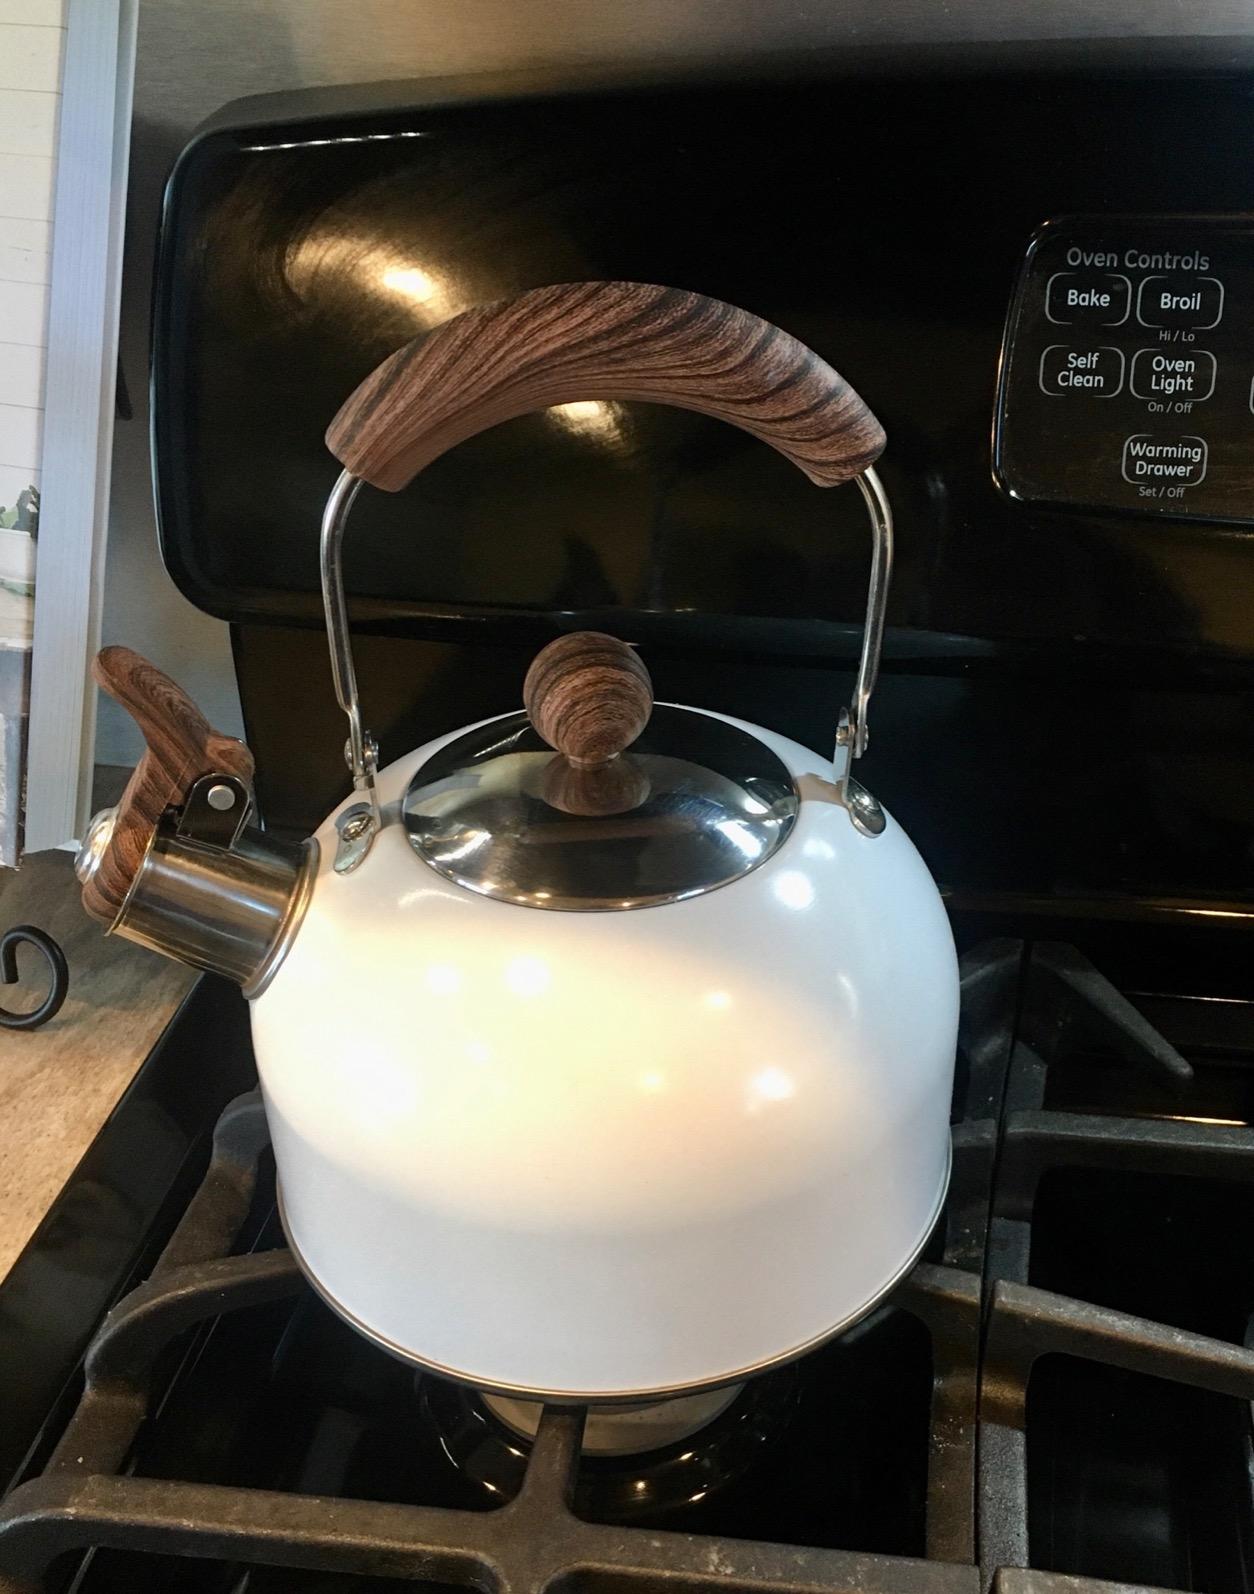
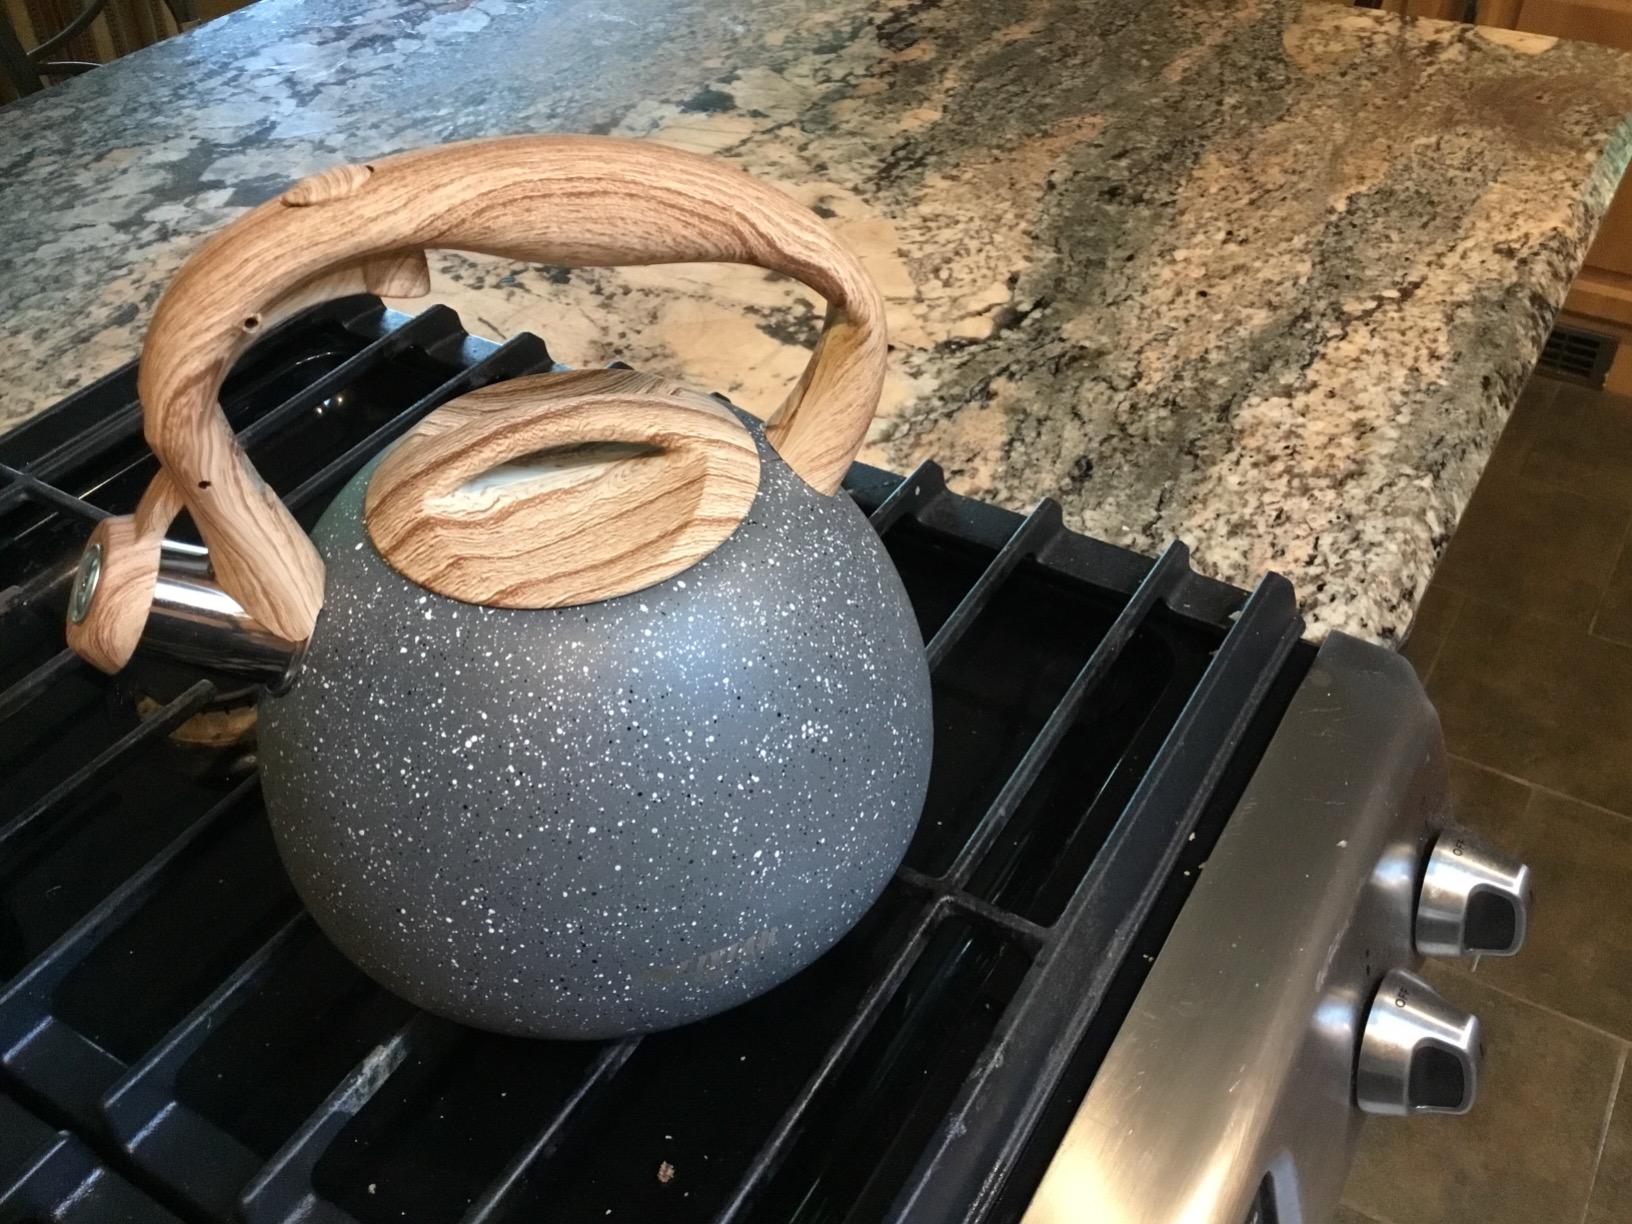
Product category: items_kettle
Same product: no